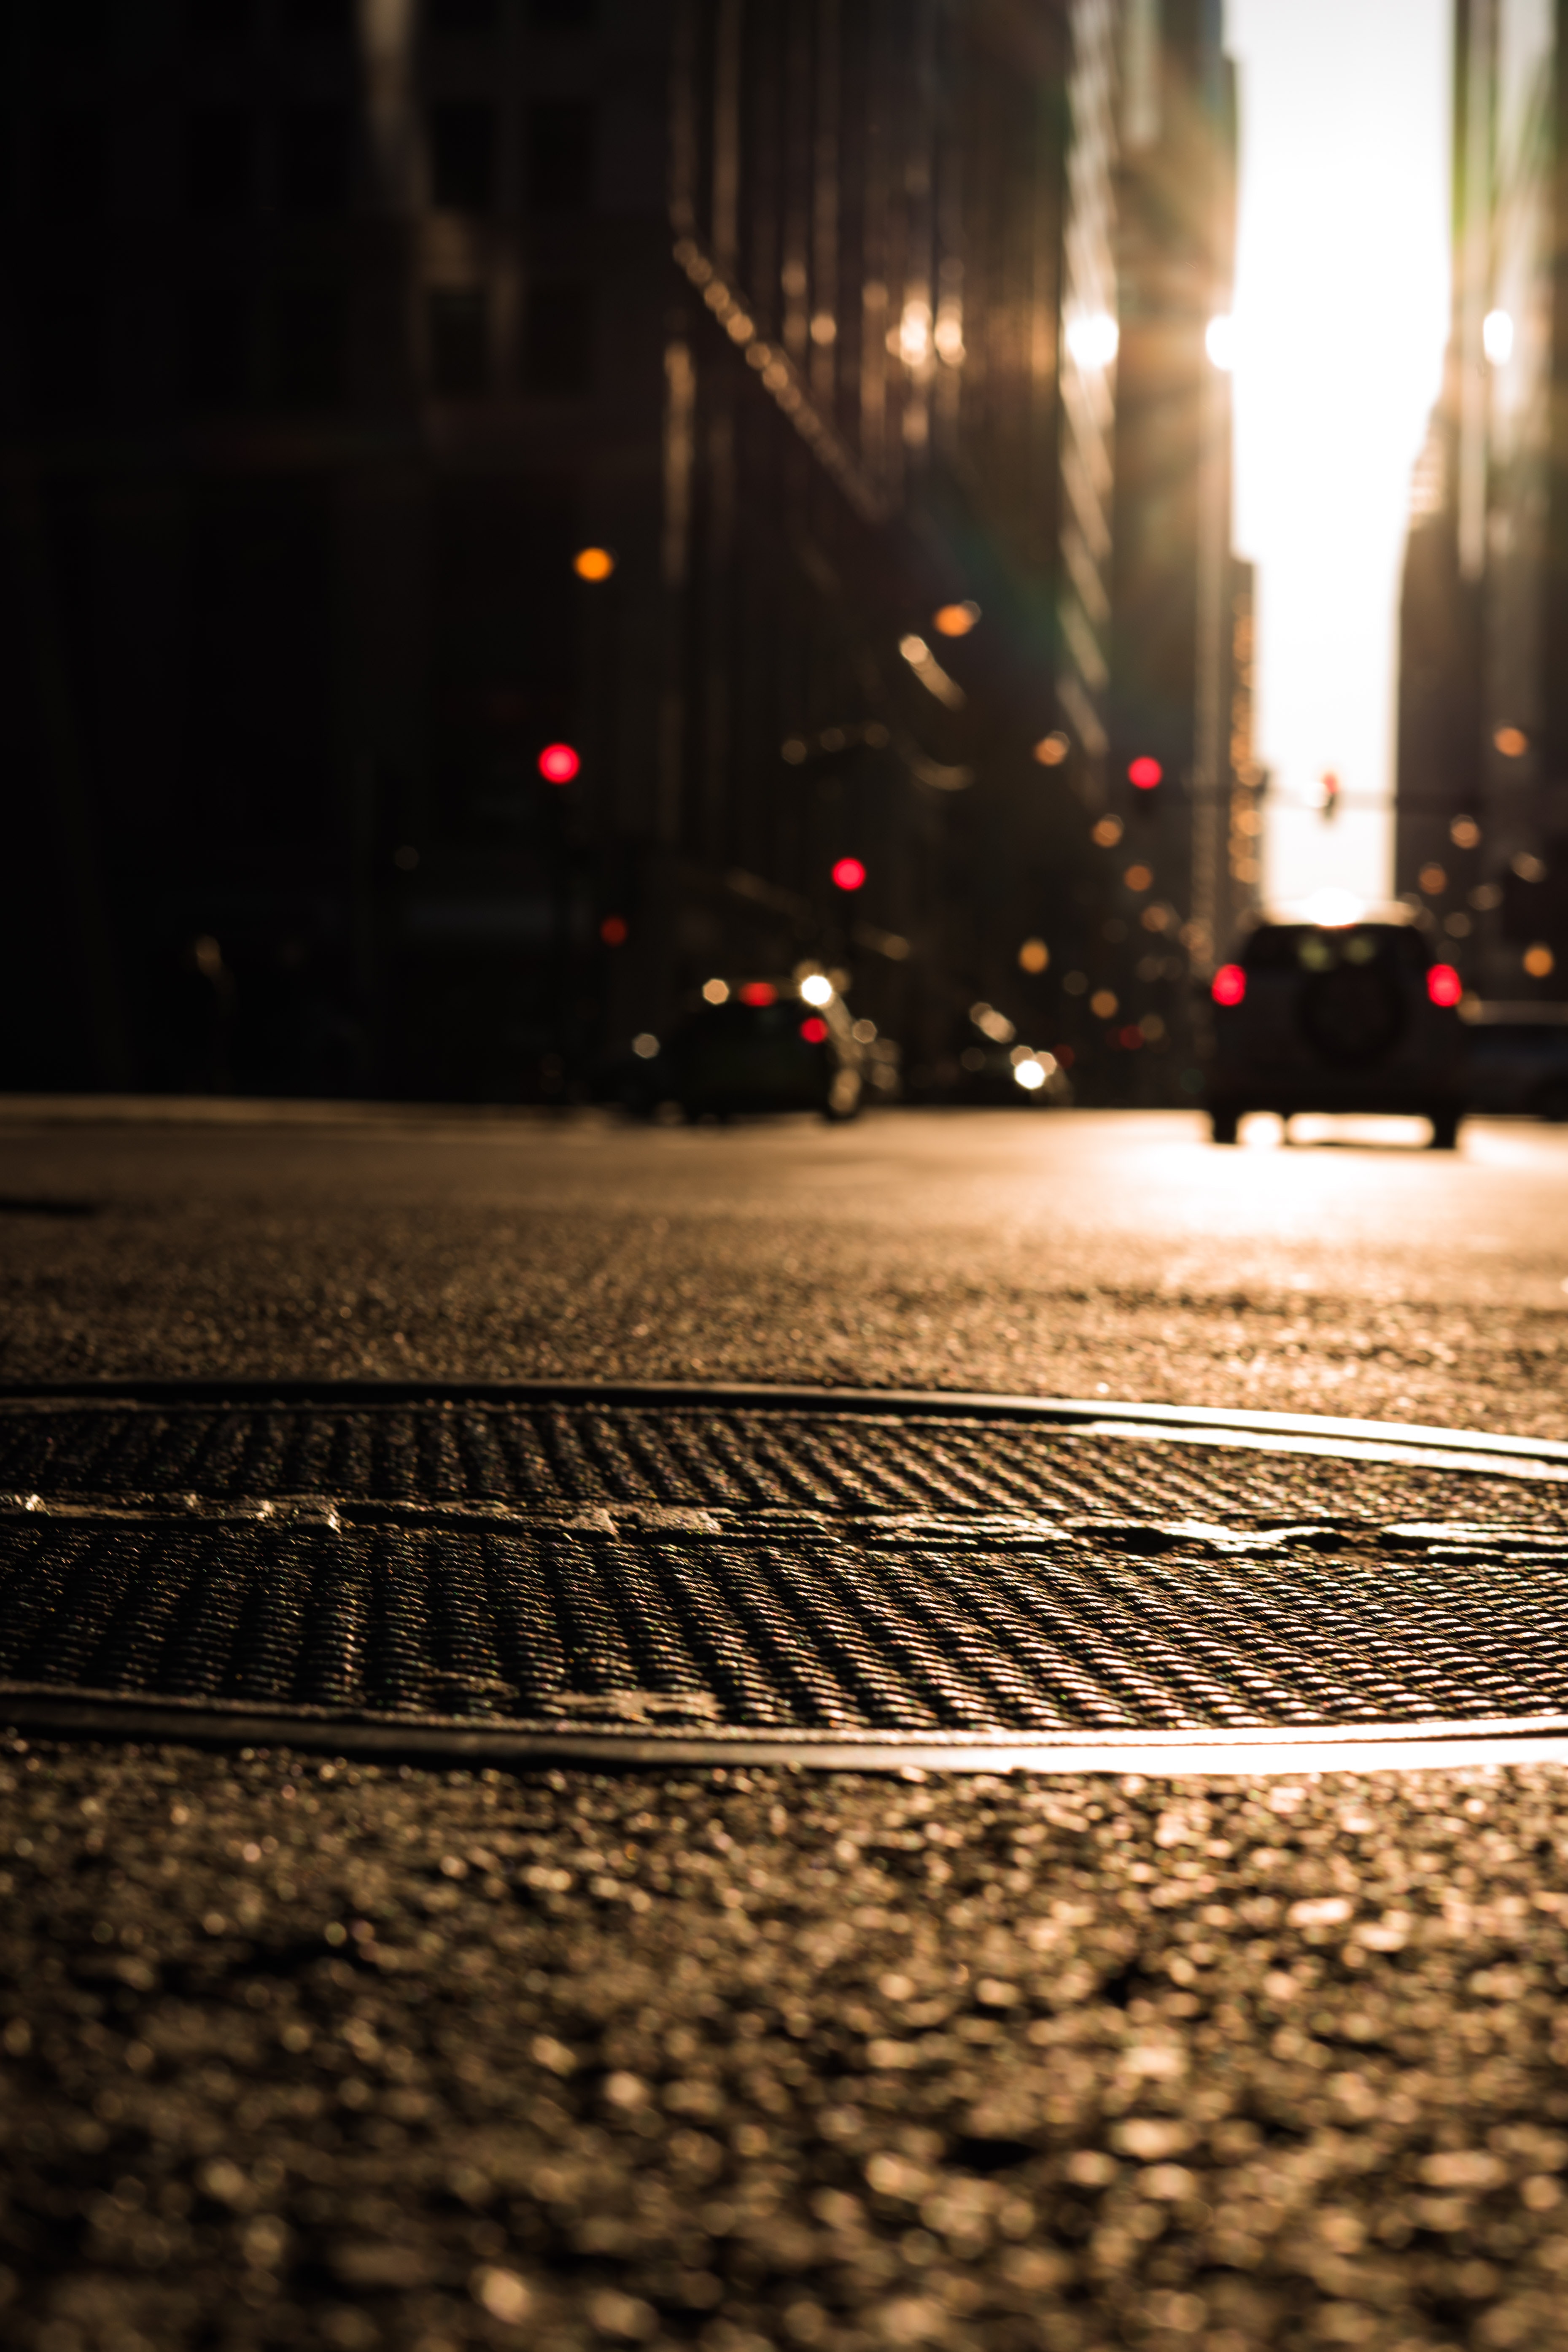
night, water, light, lighting, sky, urban area, line, cobblestone, road surface, infrastructure, evening, street, architecture, city, flooring, street light, road, asphalt, floor, metropolis, Tints and shades